Nonglin station

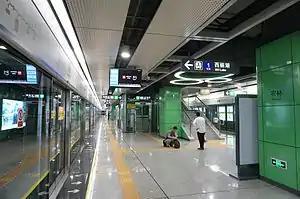
Platform

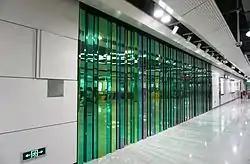

Nonglin station is a Metro station of Shenzhen Metro Line 7. It opened on 28 October 2016.